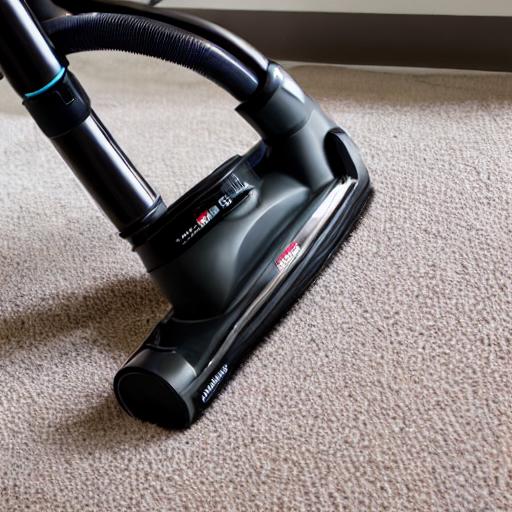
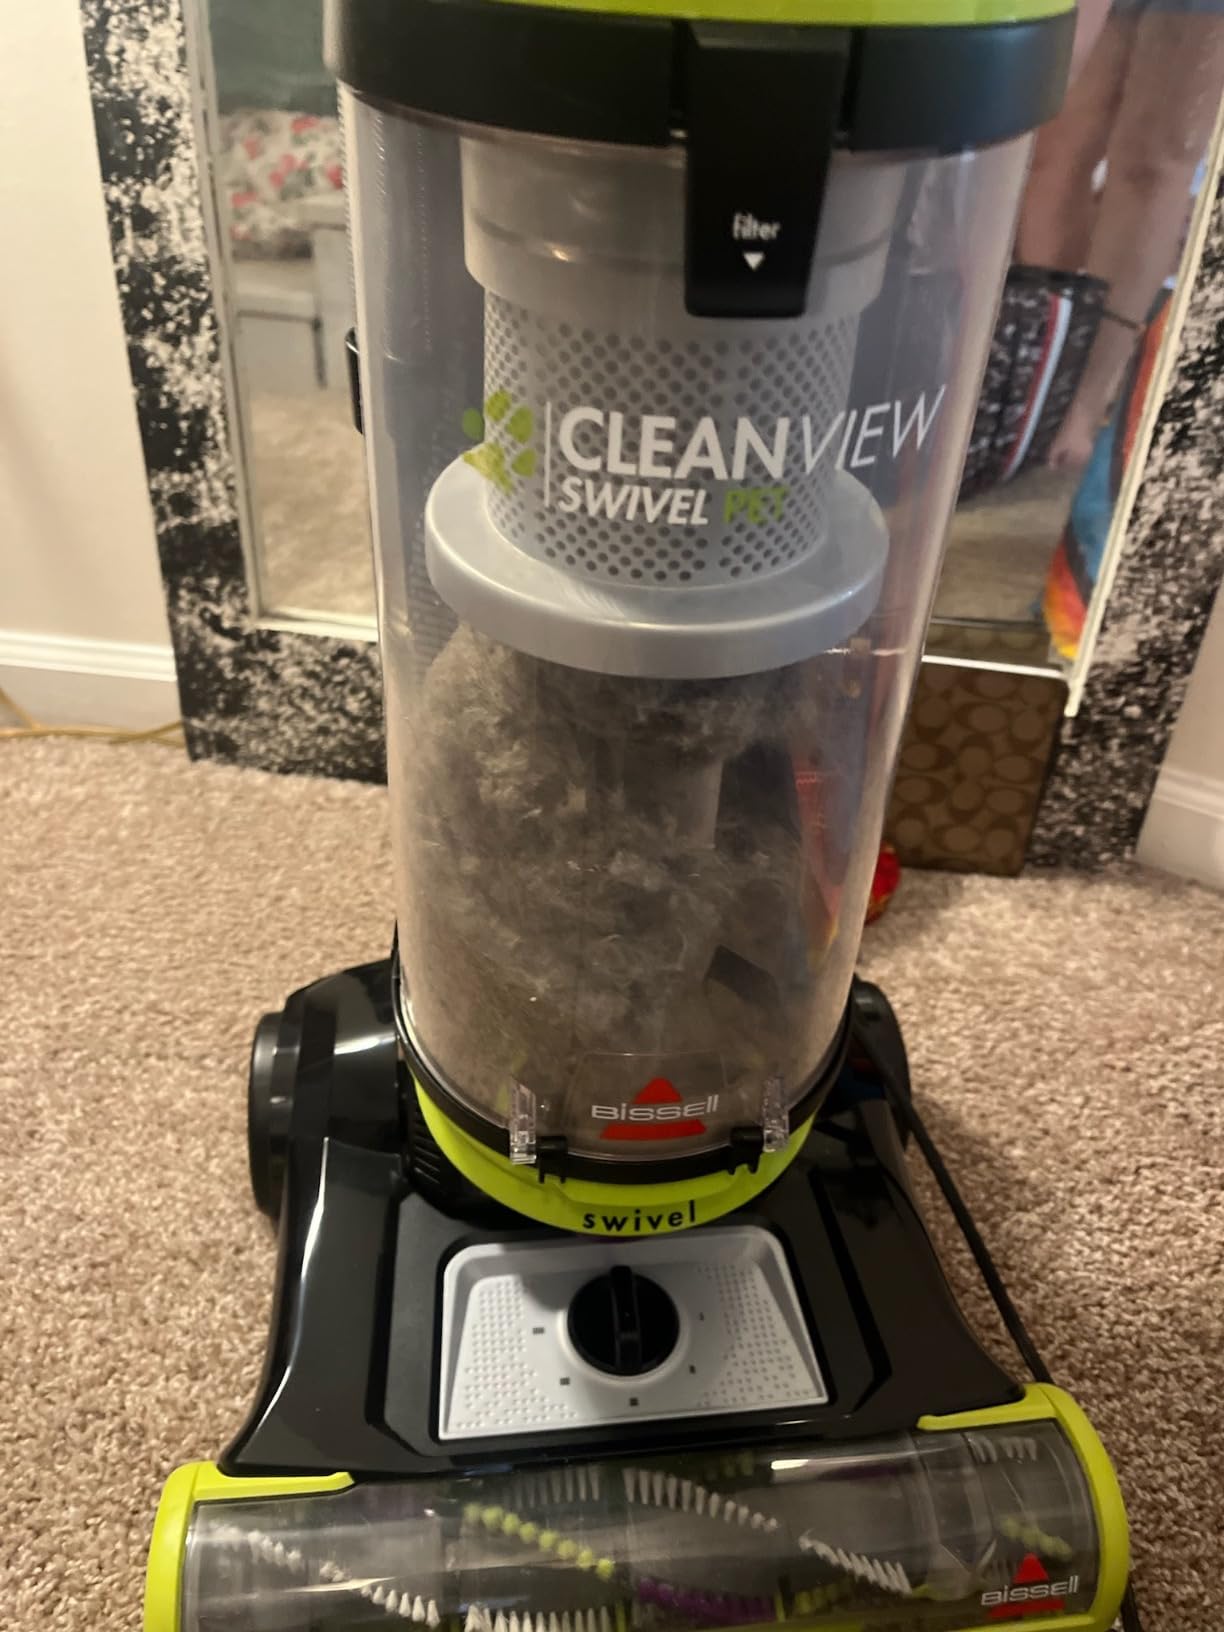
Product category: items_vacuum
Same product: no